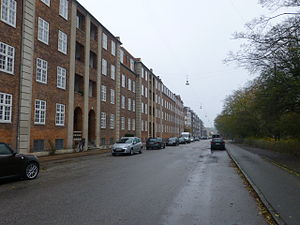
Serridslevvej
Serridslevvej nær Jagtvej.
Serridslevvej er en ca. 400 meter lang vej på Østerbro. Den begynder ved Gunnar Nu Hansens Plads, og fortsætter langs Fælledparken mod nordvest, hvor den ender i Jagtvej. Vejforløbet fortsætter på den anden side som Vennemindevej.